Hampshire County Cricket Club

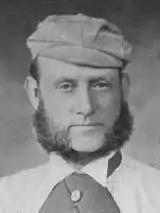
James Southerton, who played in the first ever Test match

Hampshire County Cricket Club was founded on 12 August 1863 and played its first first-class match against Sussex at the Antelope Ground, Southampton on 7 and 8 July 1864. Sussex won by 10 wickets with James Lillywhite claiming ten wickets in the match for 80 runs, including his 100th career wicket. Hampshire was recognised as a first-class team from 1864 to 1885. In 1886, Hampshire lost its status after years of difficult circumstances and poor results. The team did play against Surrey and Sussex in 1886 but the matches were considered minor standard. Hampshire recovered first-class status from the beginning of the 1895 County Championship season when the team was invited to join the now official County Championship. They finished the season in tenth place, sixteen points behind winners Surrey.